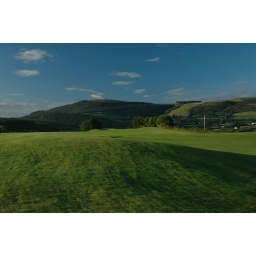
After a blind drive on the par five 15th, you'll see the green in the distance